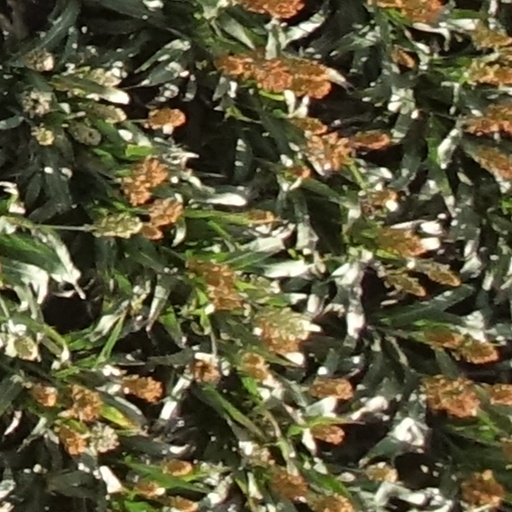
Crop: sorghum